League (unit)

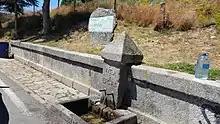
Milestone in the Province of Ávila, Spain indicating a distance of 9 leagues to the city of Ávila

The ' or Spanish league was originally understood as equivalent to (Spanish miles). This varied depending on local standards for the "pie" (Spanish foot) and on the precision of measurement, but was officially equivalent to (2.6 miles) before the ' was abolished by Philip II in 1568. It remains in use in parts of Latin America, where its exact meaning varies.